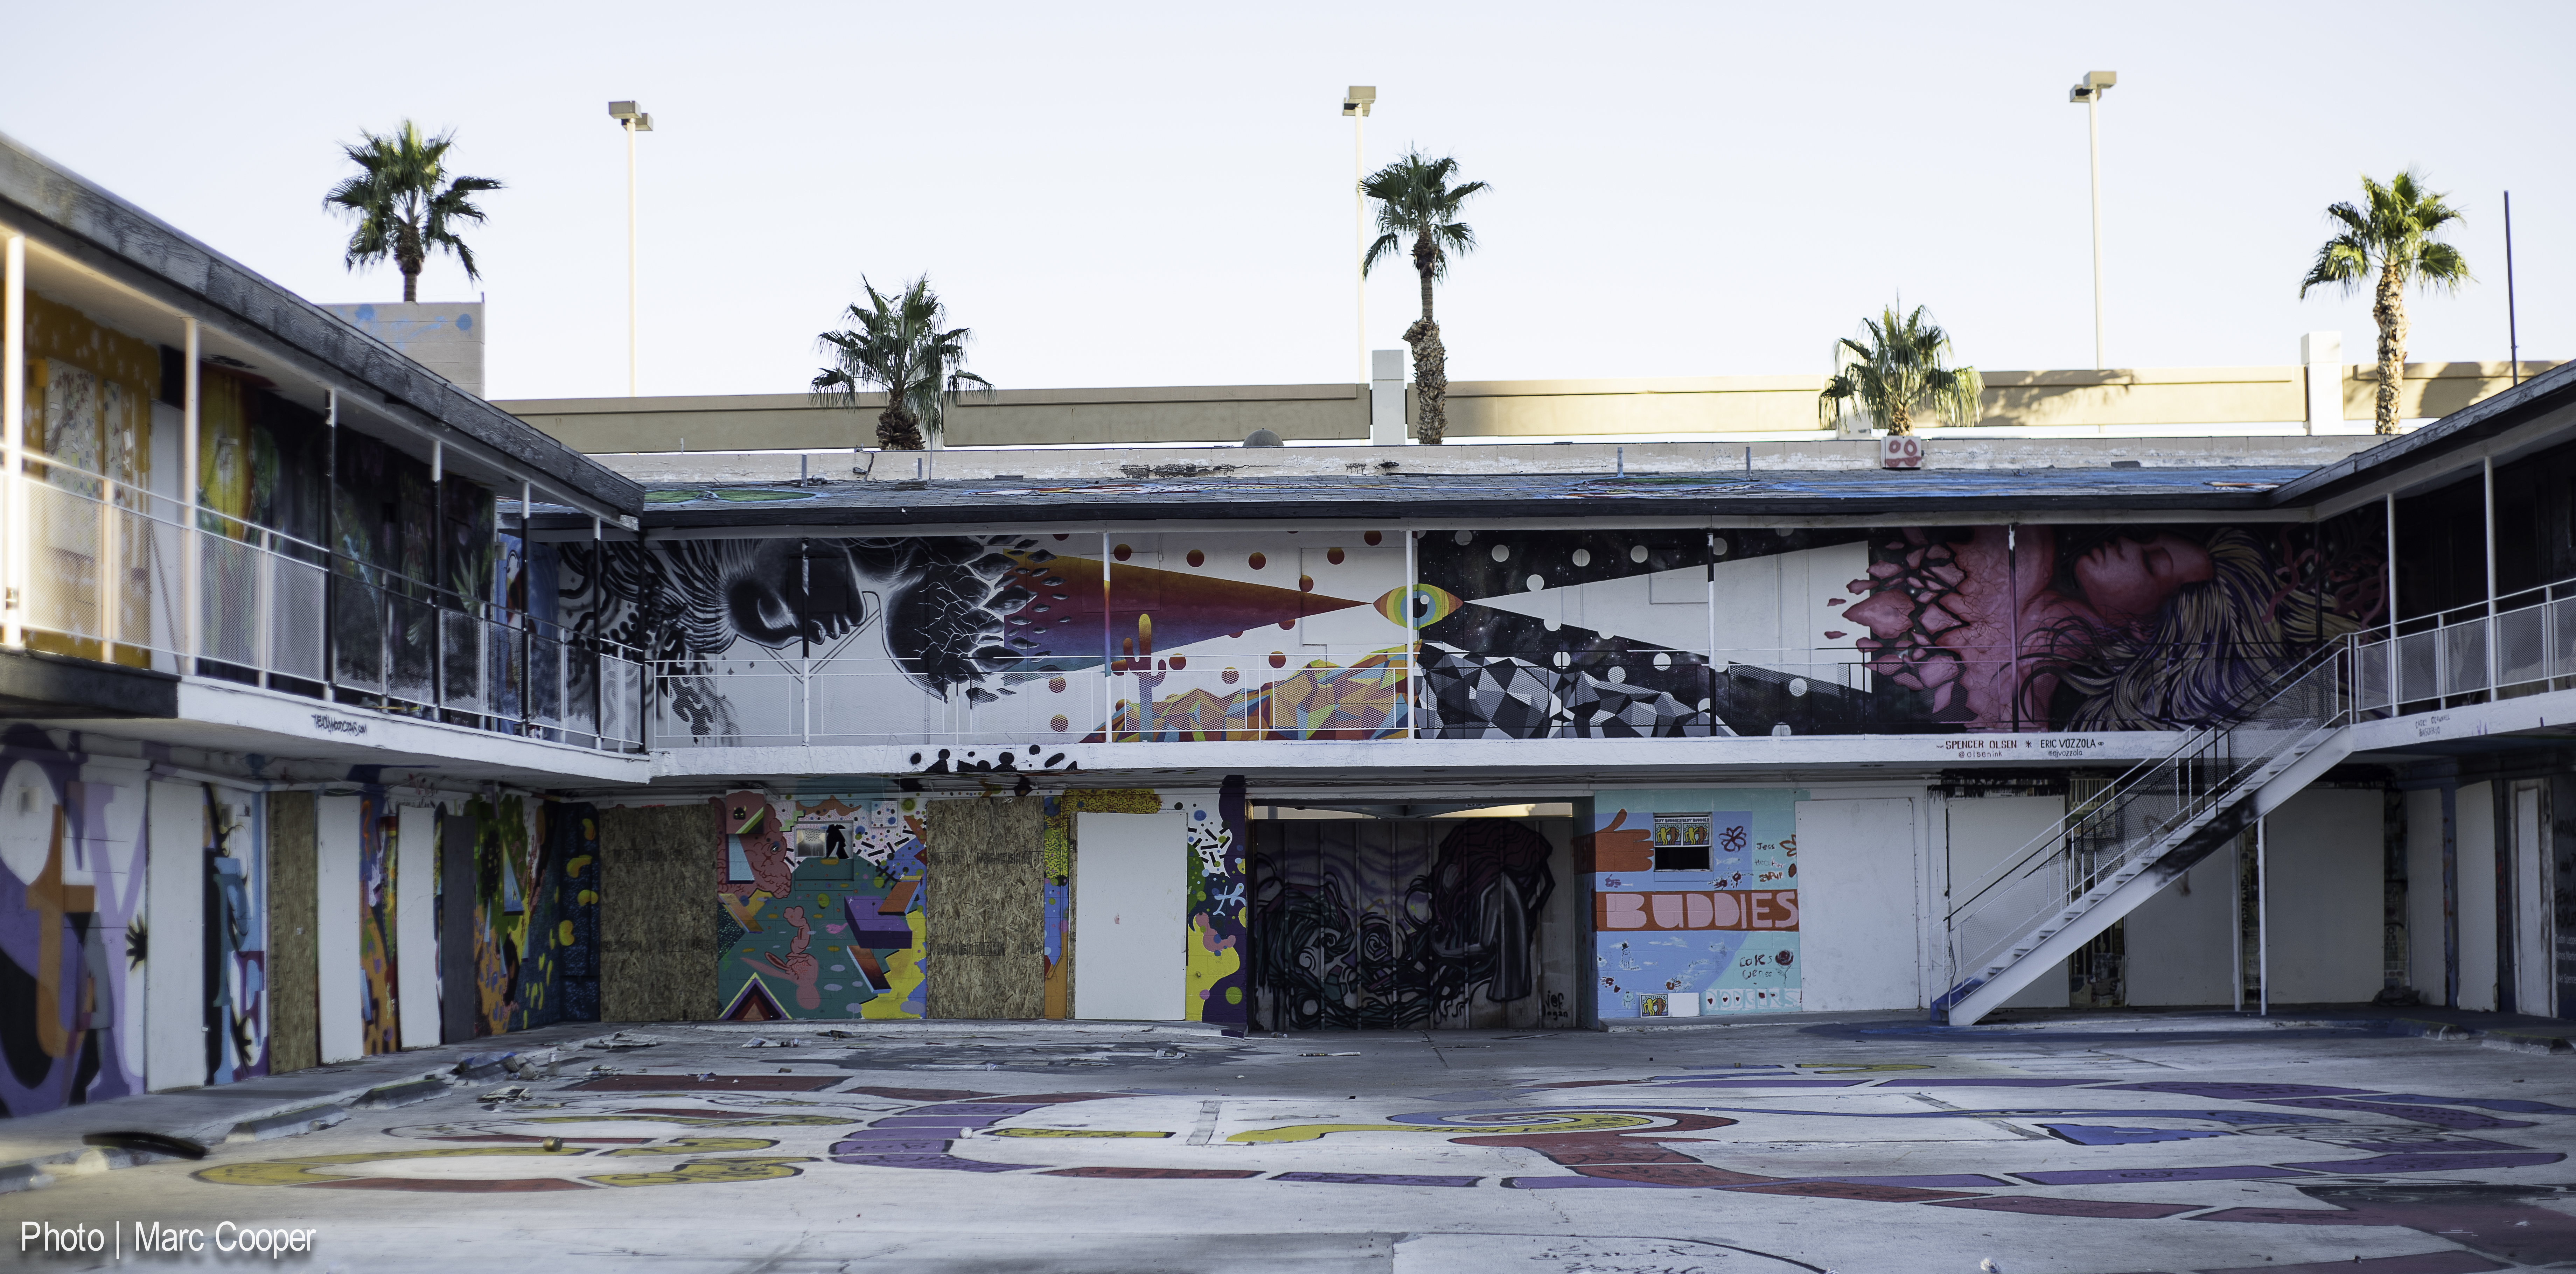
building, plaza, facade, mural, streetart, lasvegas, urbandecay, abandonedcourtyard, shopping mall, urban area